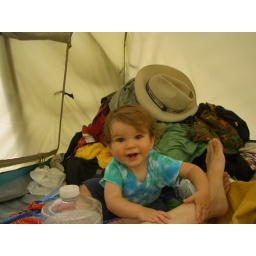
this boy was like a wild animal in the tent